Marco Di Vaio

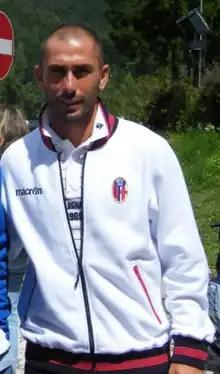
Di Vaio at Bologna, 2011

On 21 August 2008, it was confirmed that Di Vaio had signed for Serie A side Bologna, recently promoted from Serie B. This reunited with former Genoa teammate Adaílton. Di Vaio was a surprise star in the 2008–09 season, scoring an impressive 24 goals for a mediocre Bologna side. He finished the season as joint second top-scorer alongside Genoa striker Diego Milito. At the end of season, Bologna signed him on free transfer.